Axial-flow pump

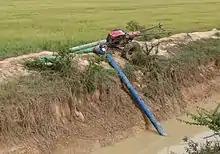
Thai model 8 inch × 20 foot long axial flow pump powered by 12 horsepower two-wheel tractor lifting water from an irrigation canal into nearby rice fields via plastic flexible delivery pipe

One of the most common applications of AFPs would be in handling sewage from commercial, municipal and industrial sources.